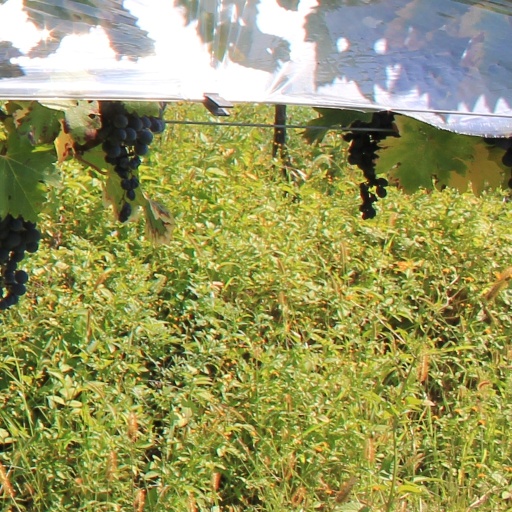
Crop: grape